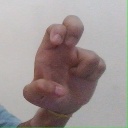
अक्षर: अ